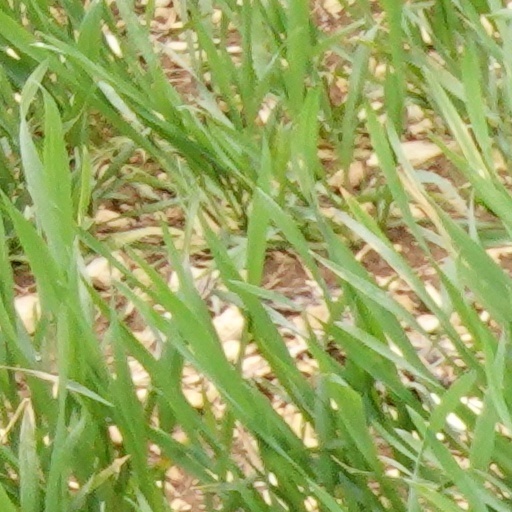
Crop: wheat